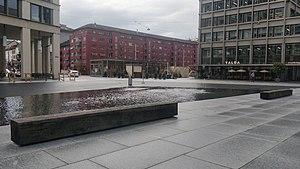
L'Europuddle est un ouvrage urbain achevé en novembre 2019, situé au cœur de la ville de Zurich, en Suisse. Son nom est un mot-valise issu de Europaallee, le quartier résidentiel et commercial dont il fait partie, et du nom anglais puddle signifiant « flaque », du fait de son apparence visuelle. Il s'agit d'une large pièce d'eau peu profonde qui, contrairement à une fontaine classique, n'est délimitée que d'un côté par un rebord en pierres blanches. Le reste du plan d'eau épouse une pente douce en goudron qui rejoint sans démarcation la rue piétonne adjacente, d'où la comparaison avec une flaque.